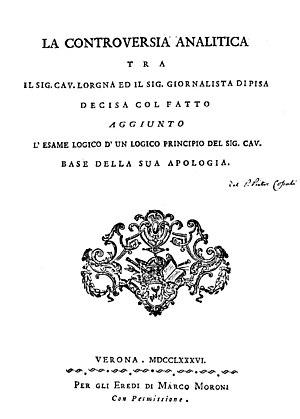
Pietro Cossali est un mathématicien italien membre de l'ordre des Théatins.